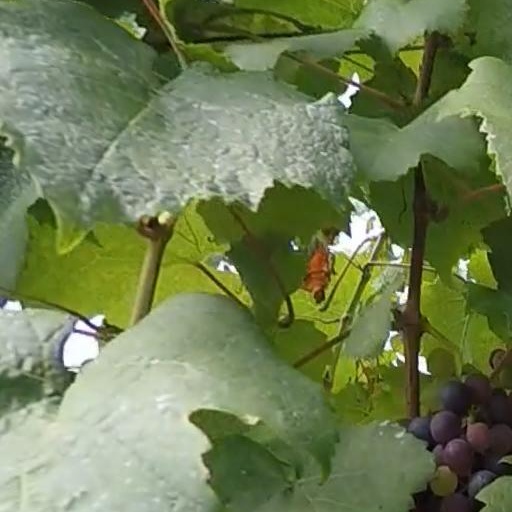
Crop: grape